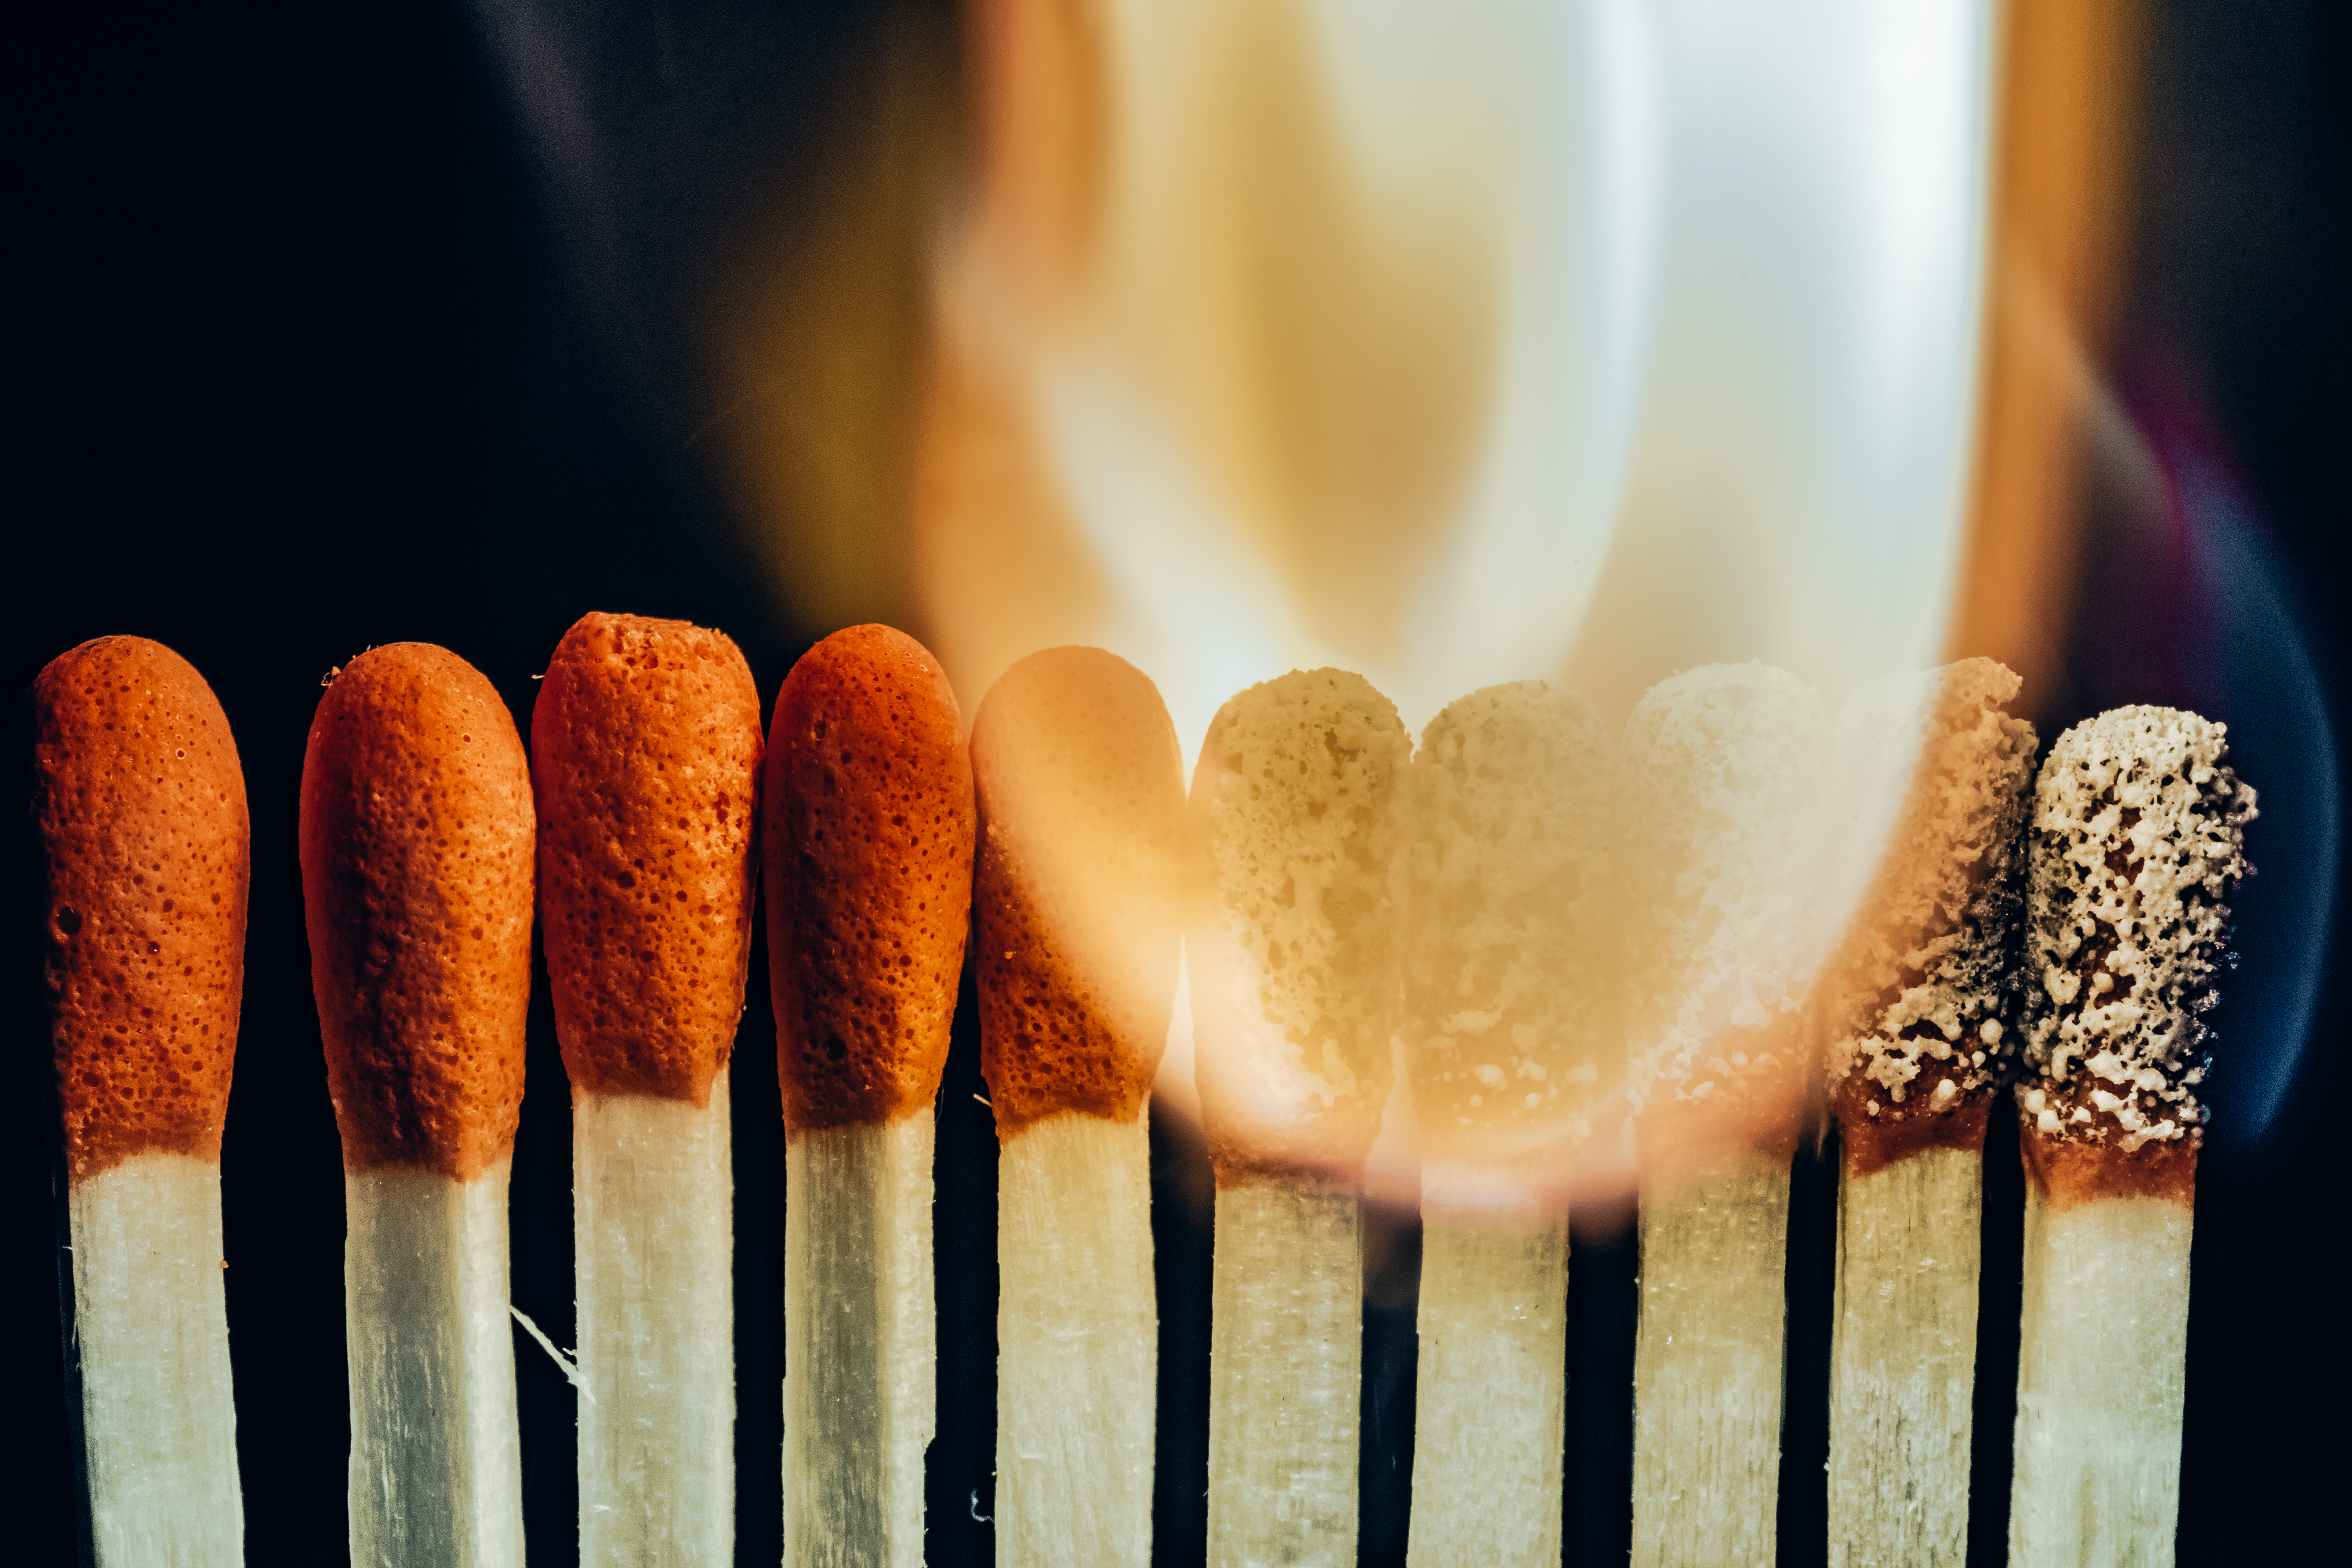
hand, flower, food, color, fire, candle, lighting, close up, organ, macromondays, hmm, ilce7m2, 272e, tamron90mmf28macro, allinarow, matches, macro photography, flavor